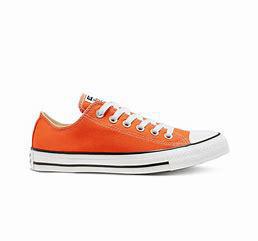
Brand: Converse
Model: Chuck Taylor All Star Top